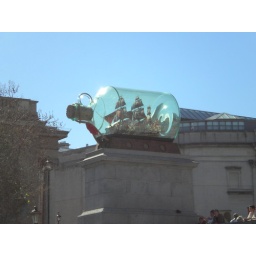
Huge ship in a bottle, saw it in the local paper before we went.